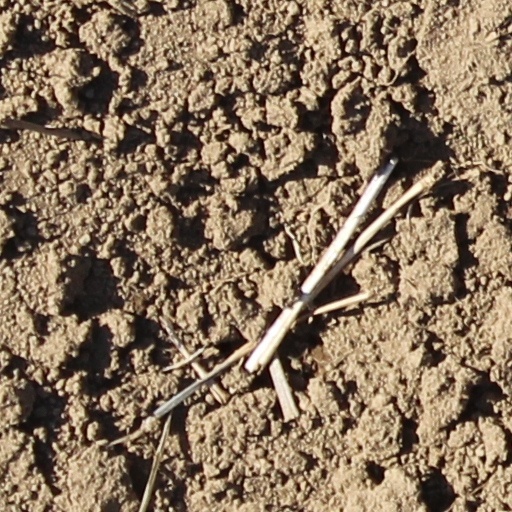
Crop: wheat